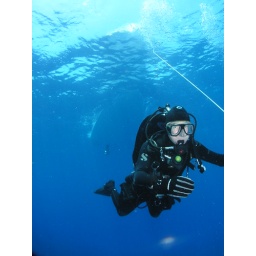
I was having too much fun in the clear blue water, no photoshop required!